Hawker Hurricane

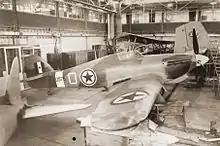
Yugoslavian Hurricane Mk. IV

The Hawker Hurricane is a low-wing cantilever monoplane with retractable undercarriage and an enclosed cockpit. The primary structure of the fuselage was a Warren truss box-girder with high-tensile steel longerons and duralumin cross-bracing, which were mechanically fastened rather than being welded. Over this, a secondary structure composed of wooden formers and stringers covered with doped linen gave the fuselage a rounded section. The majority of the external surfaces were linen, except for a section between the cockpit and the engine cowling which used lightweight metal panels instead. Camm had decided to use traditional Hawker construction techniques instead of more advanced options, such as a stressed-skin metal construction. This form of construction resembled that of earlier biplanes and was already considered to be somewhat outdated when the Hurricane was introduced to service . The Hurricane was initially armed with an arrangement of eight remotely-operated wing-mounted Browning machine guns, intended for conducting rapid engagements. The Hurricane was typically equipped for flying under both day and night conditions, being provided with navigation lights, Harley landing lights, complete blind-flying equipment, and two-way radios. Upon its entry to service, much of the performance data was intentionally concealed from the general public, but it was known that the type possessed a speed range of 6:1. A simple steel tube structure supported the engine; detachable cowling panels allowed access to most of the engine's areas for maintenance. Installed underneath the fuselage, the liquid-cooled radiator has a rectangular opening to its aft; this is covered by a hinged flap, allowing the pilot to control the cooling level. An atypical feature for the era was the use of Tungum alloy pipes throughout the cooling system.